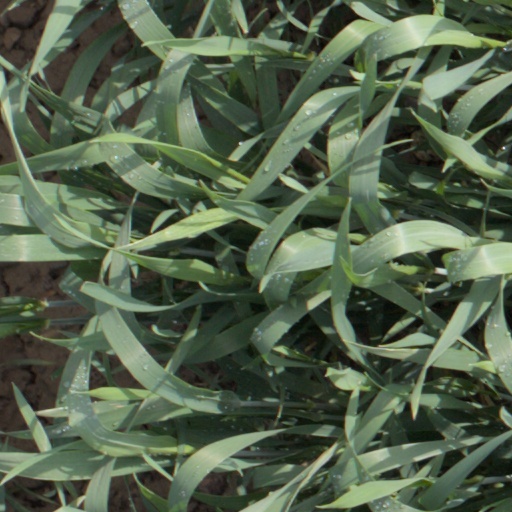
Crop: wheat